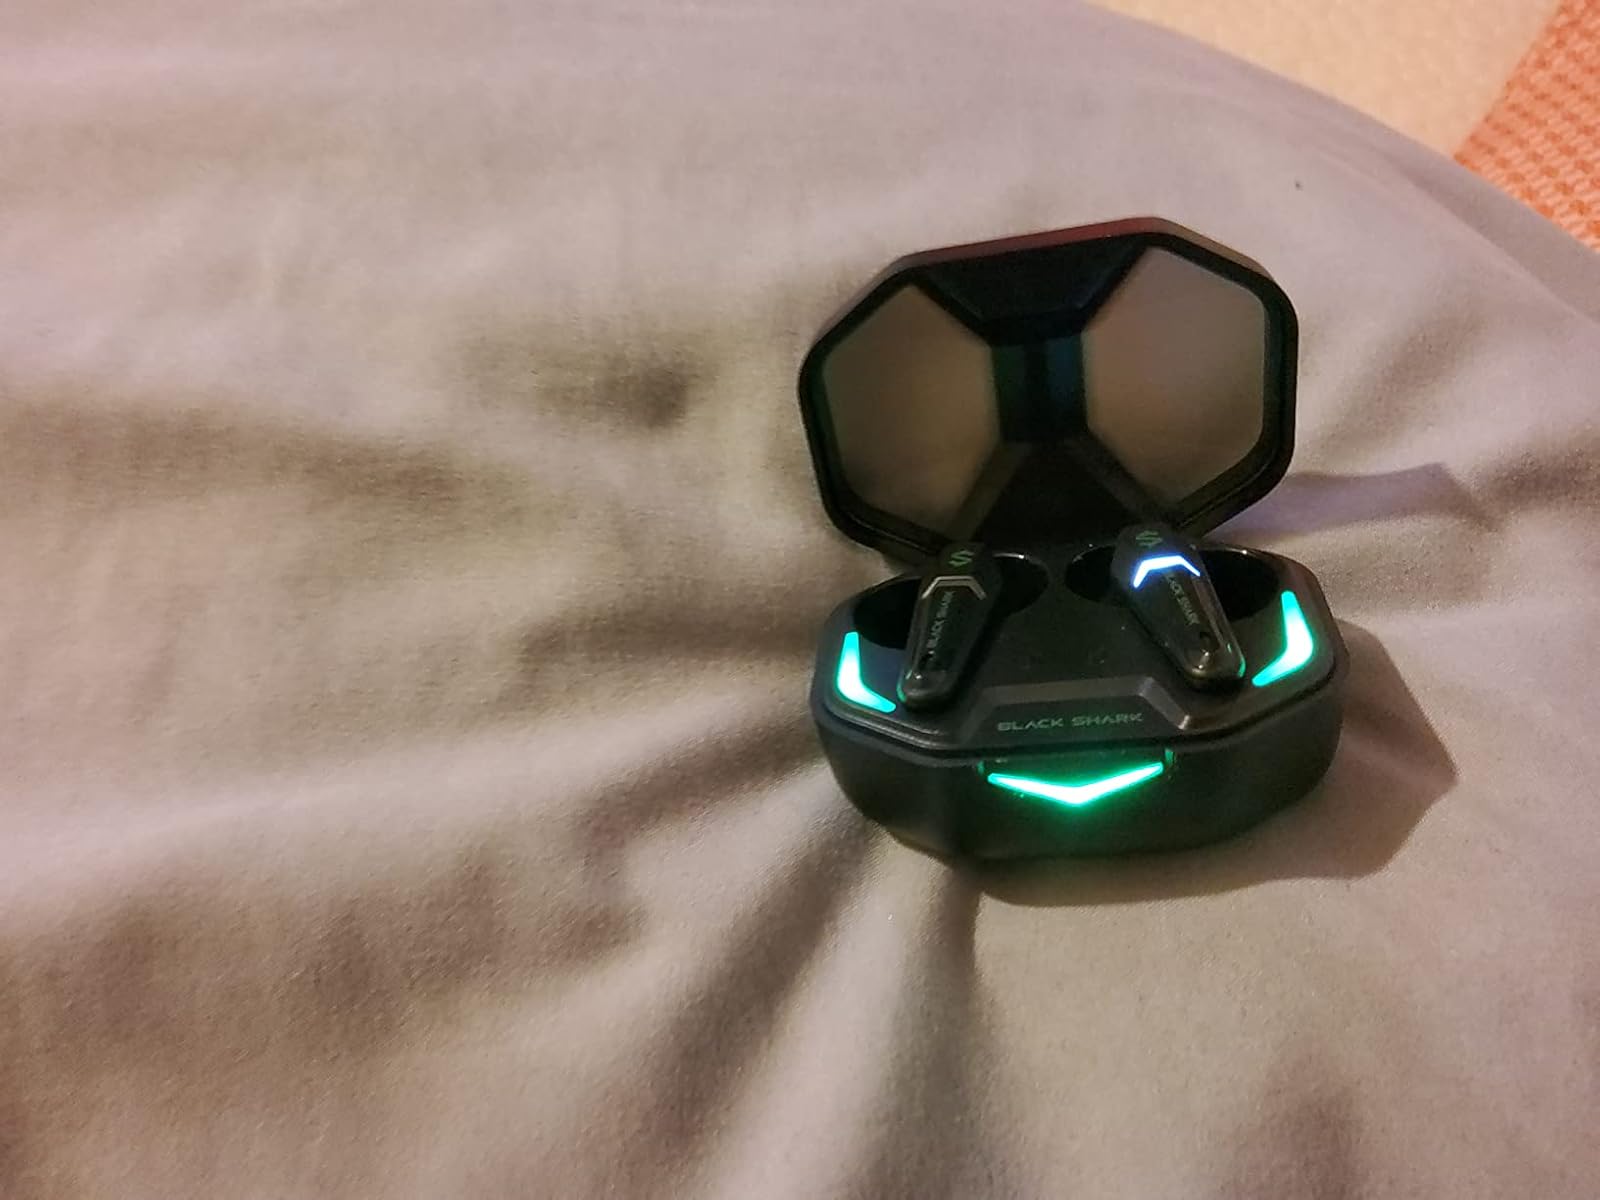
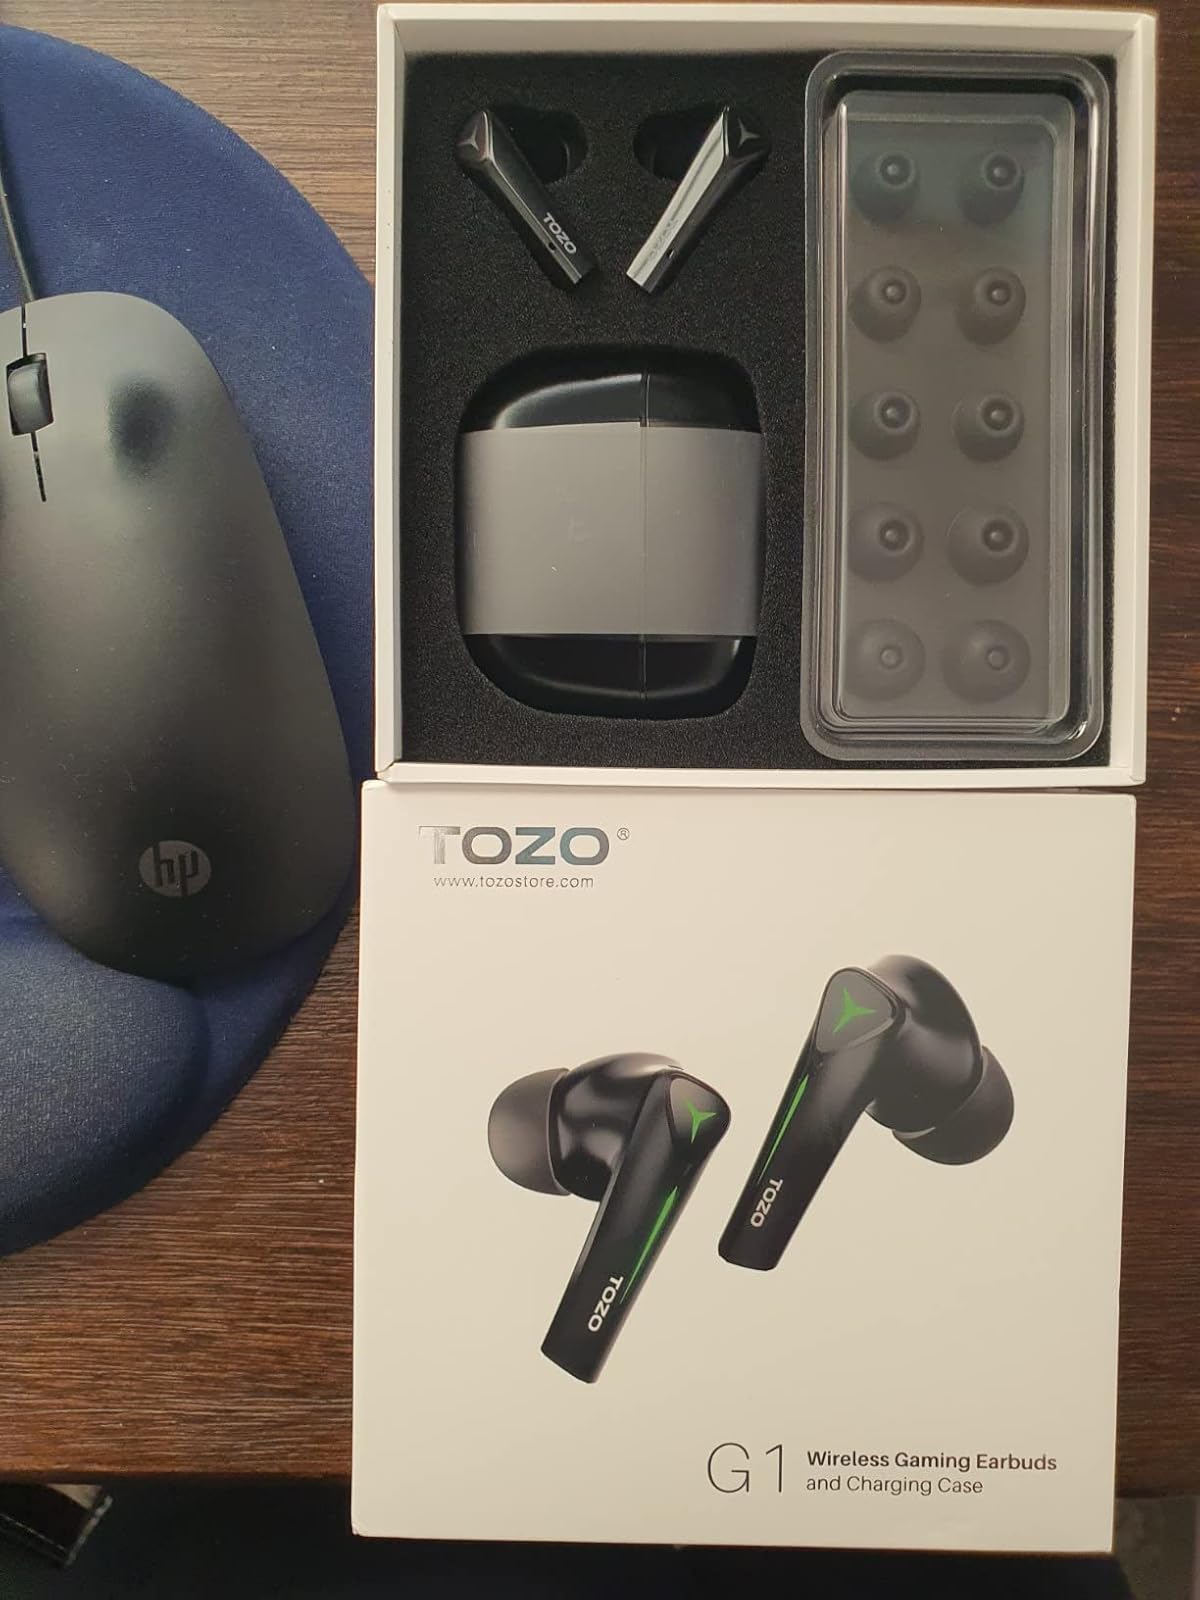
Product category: earbuds
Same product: no